Challah cover

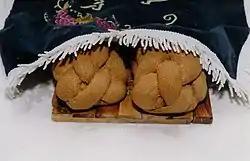
Two homemade challot placed on cutting board covered by an embroidered challah cover

A challah cover is a special cloth used to cover the two braided loaves ("challah"; "pl." , "challot") set out on the table at the beginning of an Ashkenazi Shabbat or Yom Tov meal. While its appearance lends a decorative and ceremonial aspect to the set table, its presence serves both a halakhic and symbolic function.